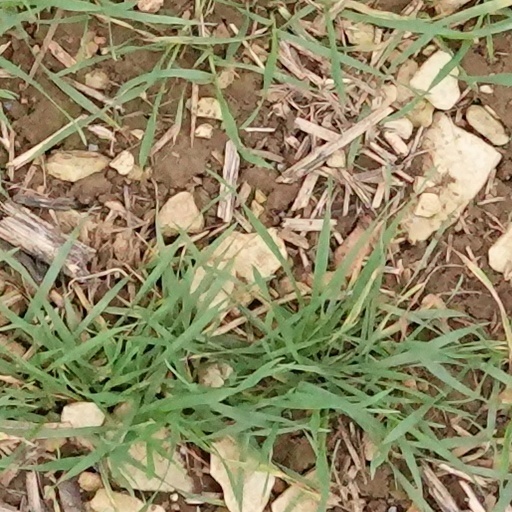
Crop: wheat